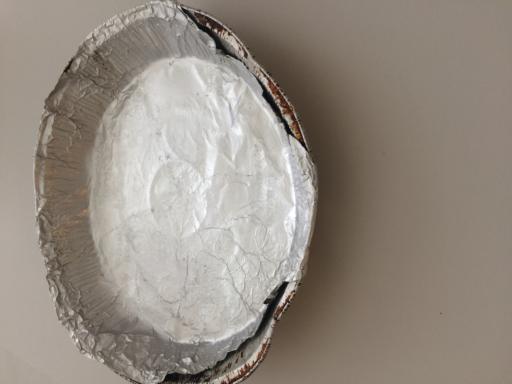
Waste category: metal